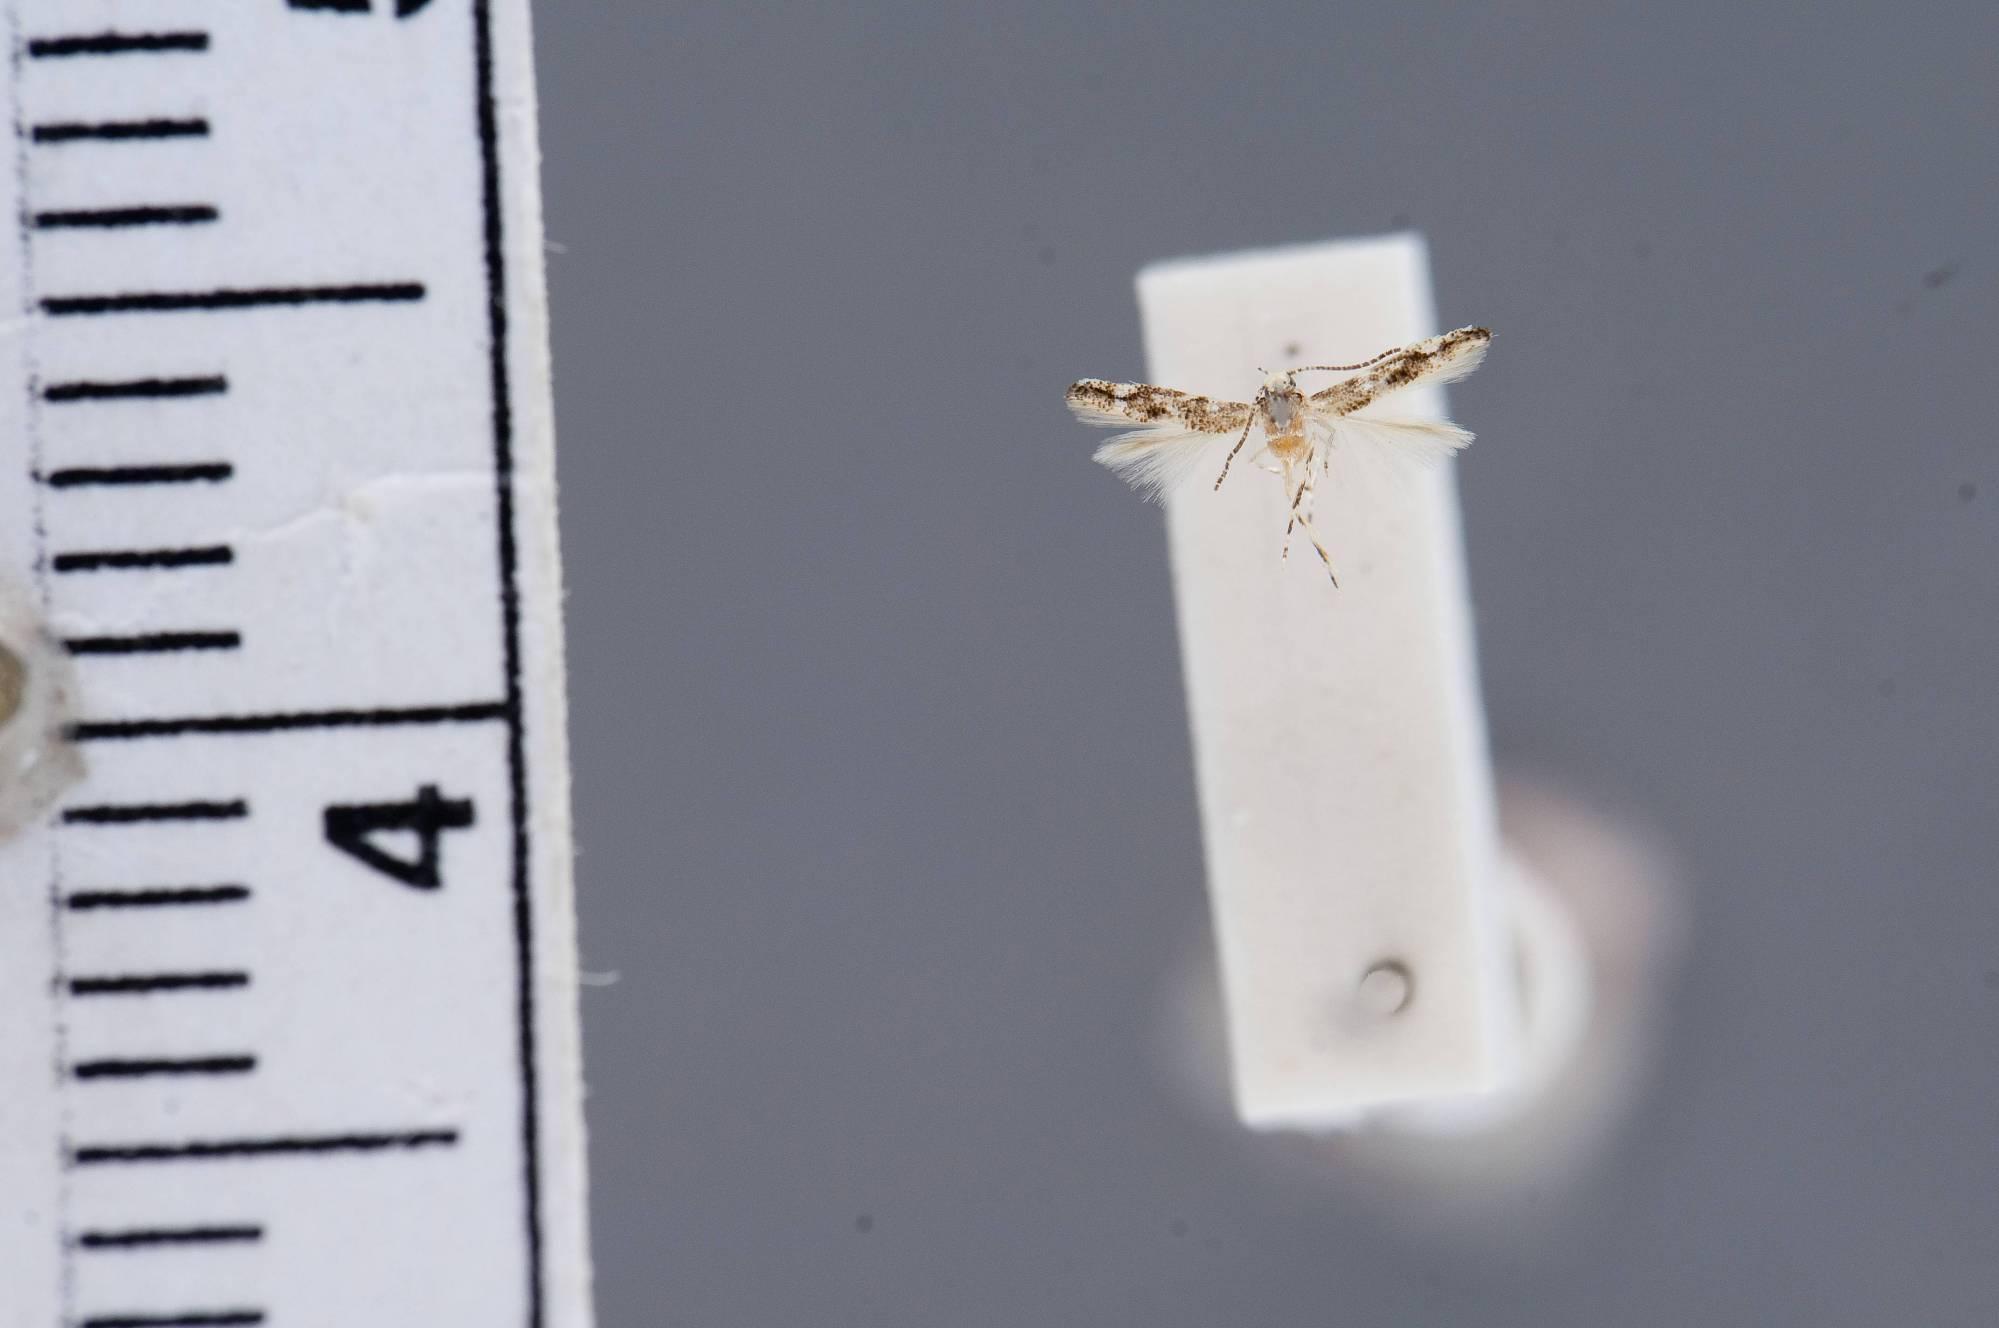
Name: Melanocinclis gnoma
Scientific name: Melanocinclis gnoma Hodges, 1978
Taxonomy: Animalia, Arthropoda, Insecta, Lepidoptera, Glossata, Cosmopterigidae, Cosmopteriginae
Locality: Archbold Biological Station, Lake Placid, Highlands, Florida, United States
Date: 8 May 1964